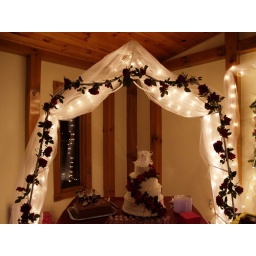
The cake table under a flower laden arch.